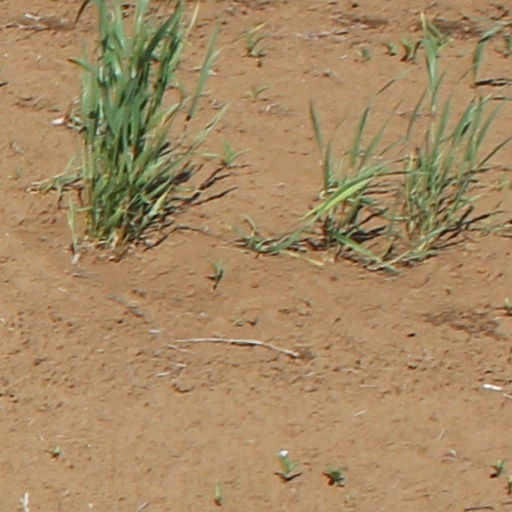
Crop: wheat